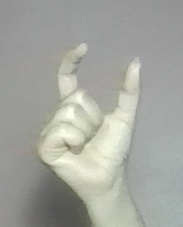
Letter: nun